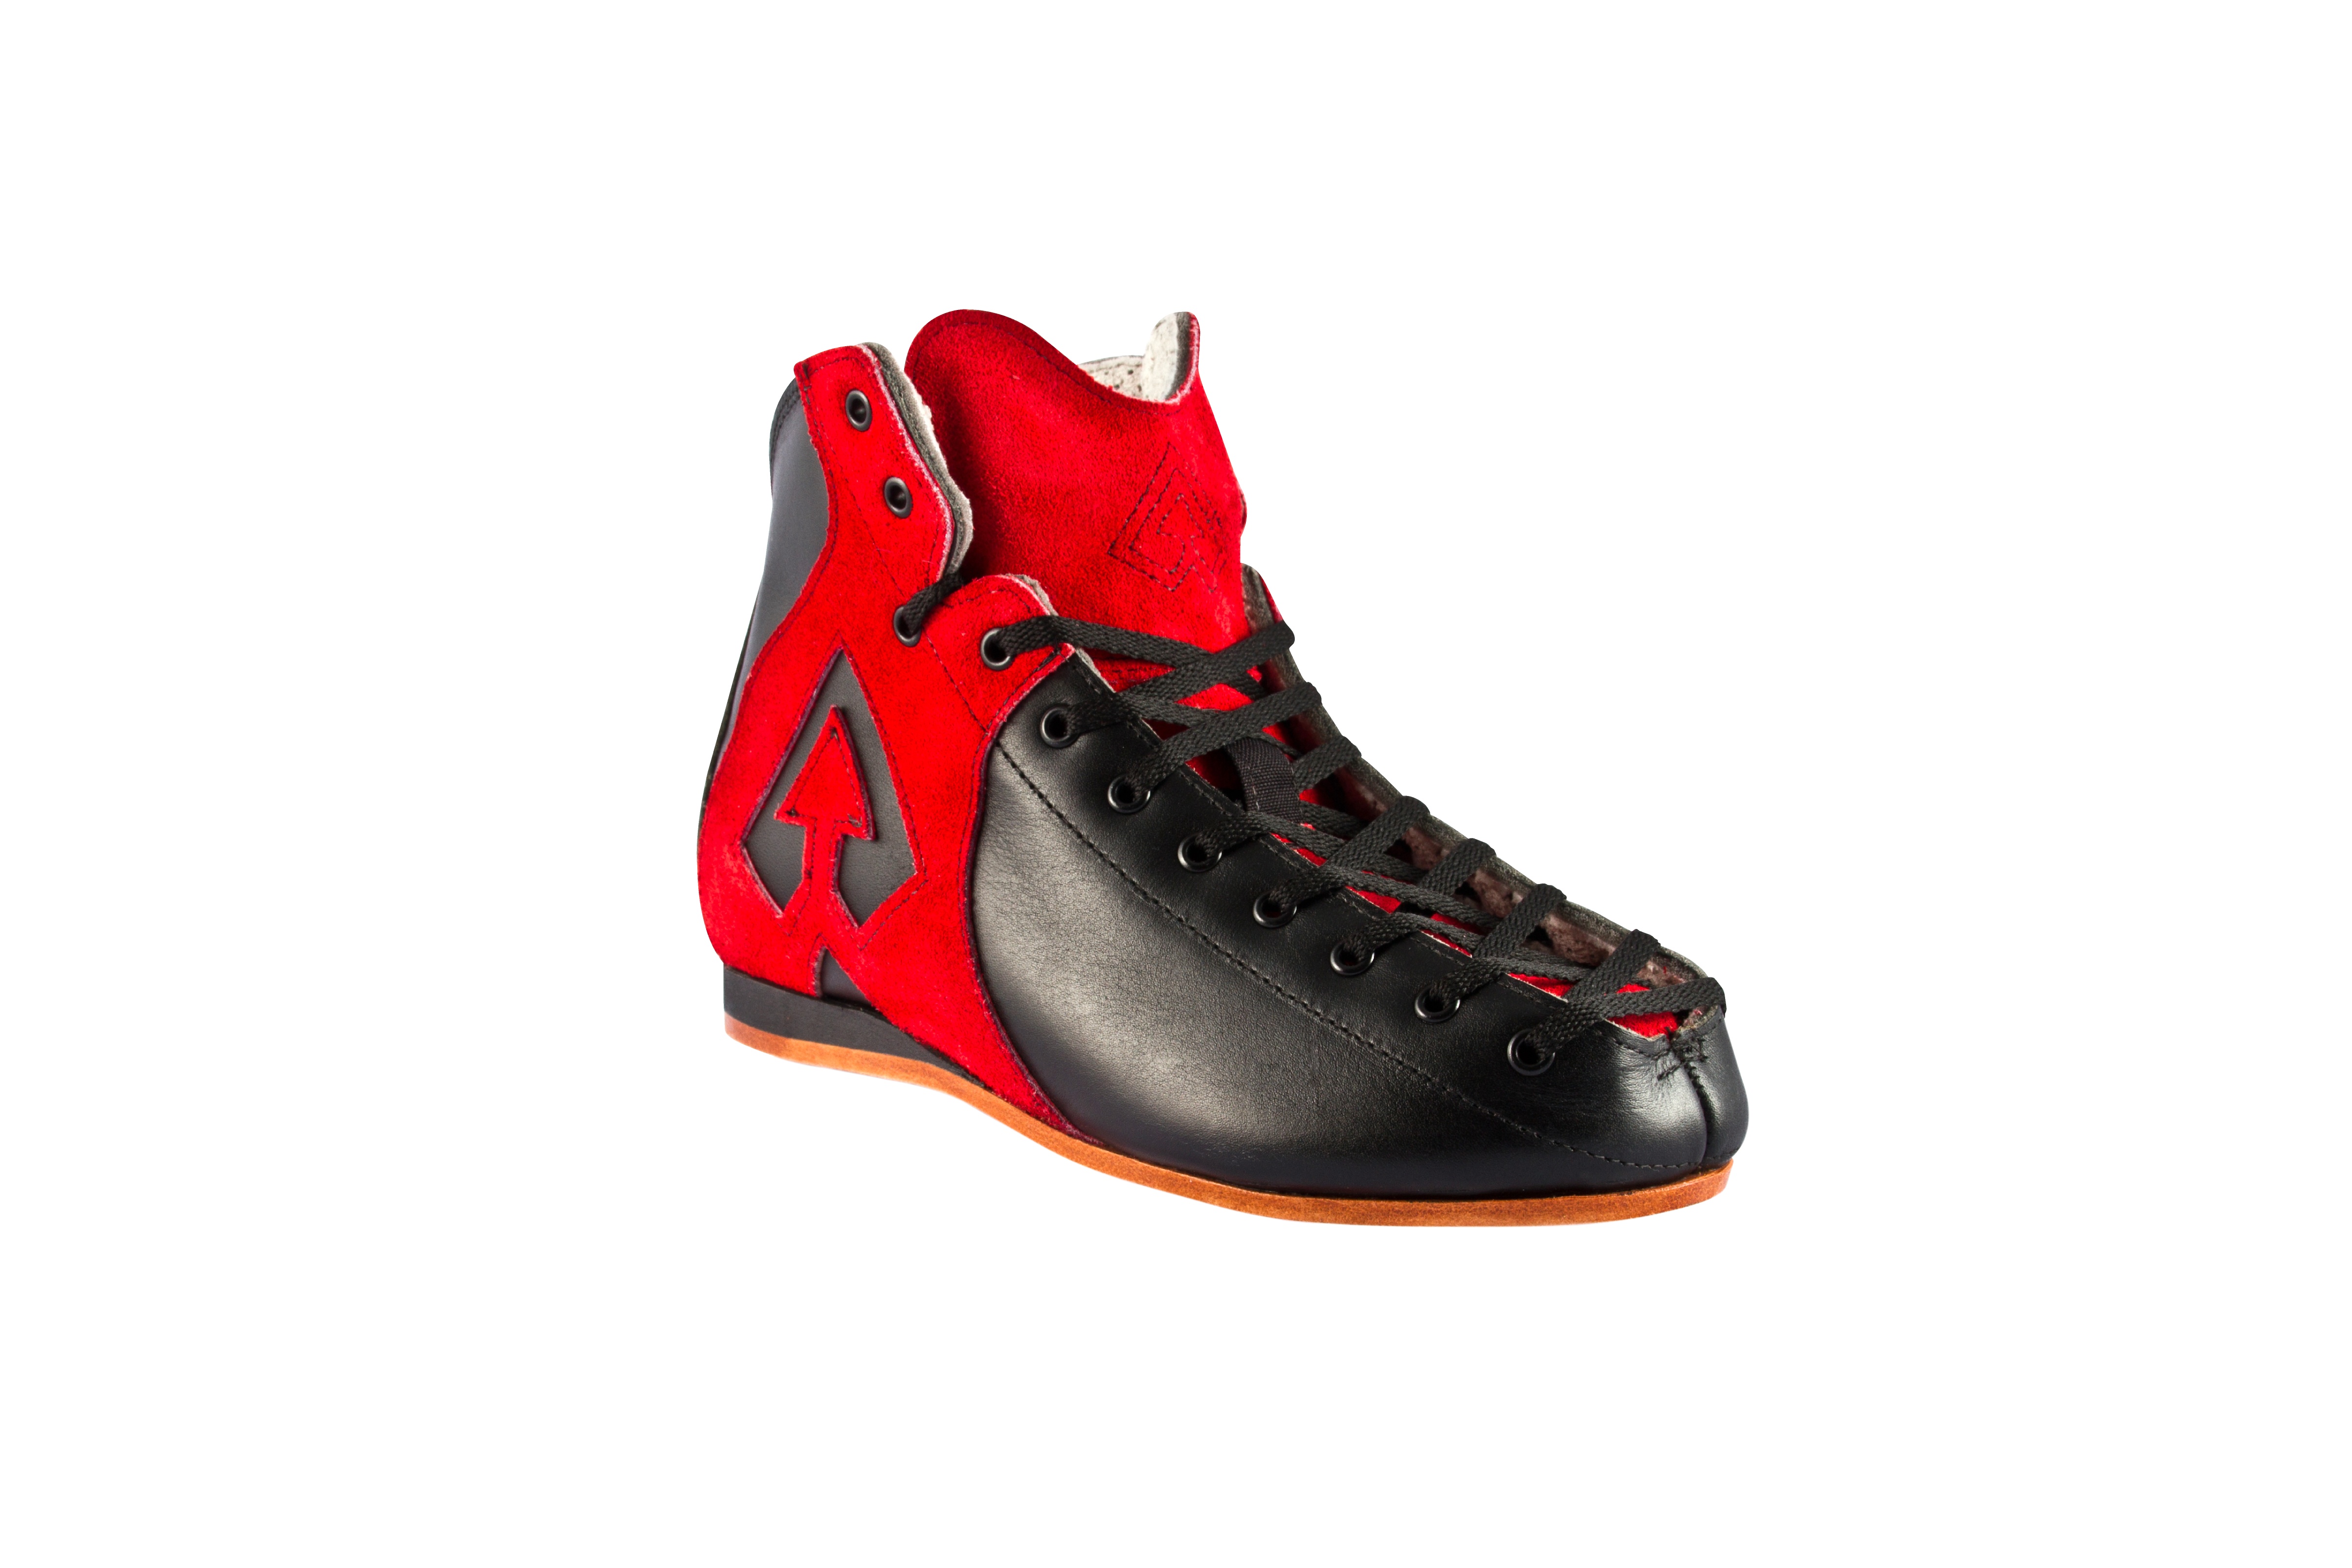
ANTIK AR1 Red Hurricane w Platinum Arius Plate
Brand: Antik
Complete components: BOOTS - ANTIK AR1 PLATES - POWERDYNE ARIUS PLATINUM WHEELS - RADAR HALO WHEELS BEARINGS - GM MOTO TOE STOPS- GUMBALL Tags: blue, black, orange, red, blue, pink
Category: Sporting Goods > Outdoor Recreation > Boating & Water Sports > Kitesurfing > Kiteboard Parts > Kiteboard Footstraps